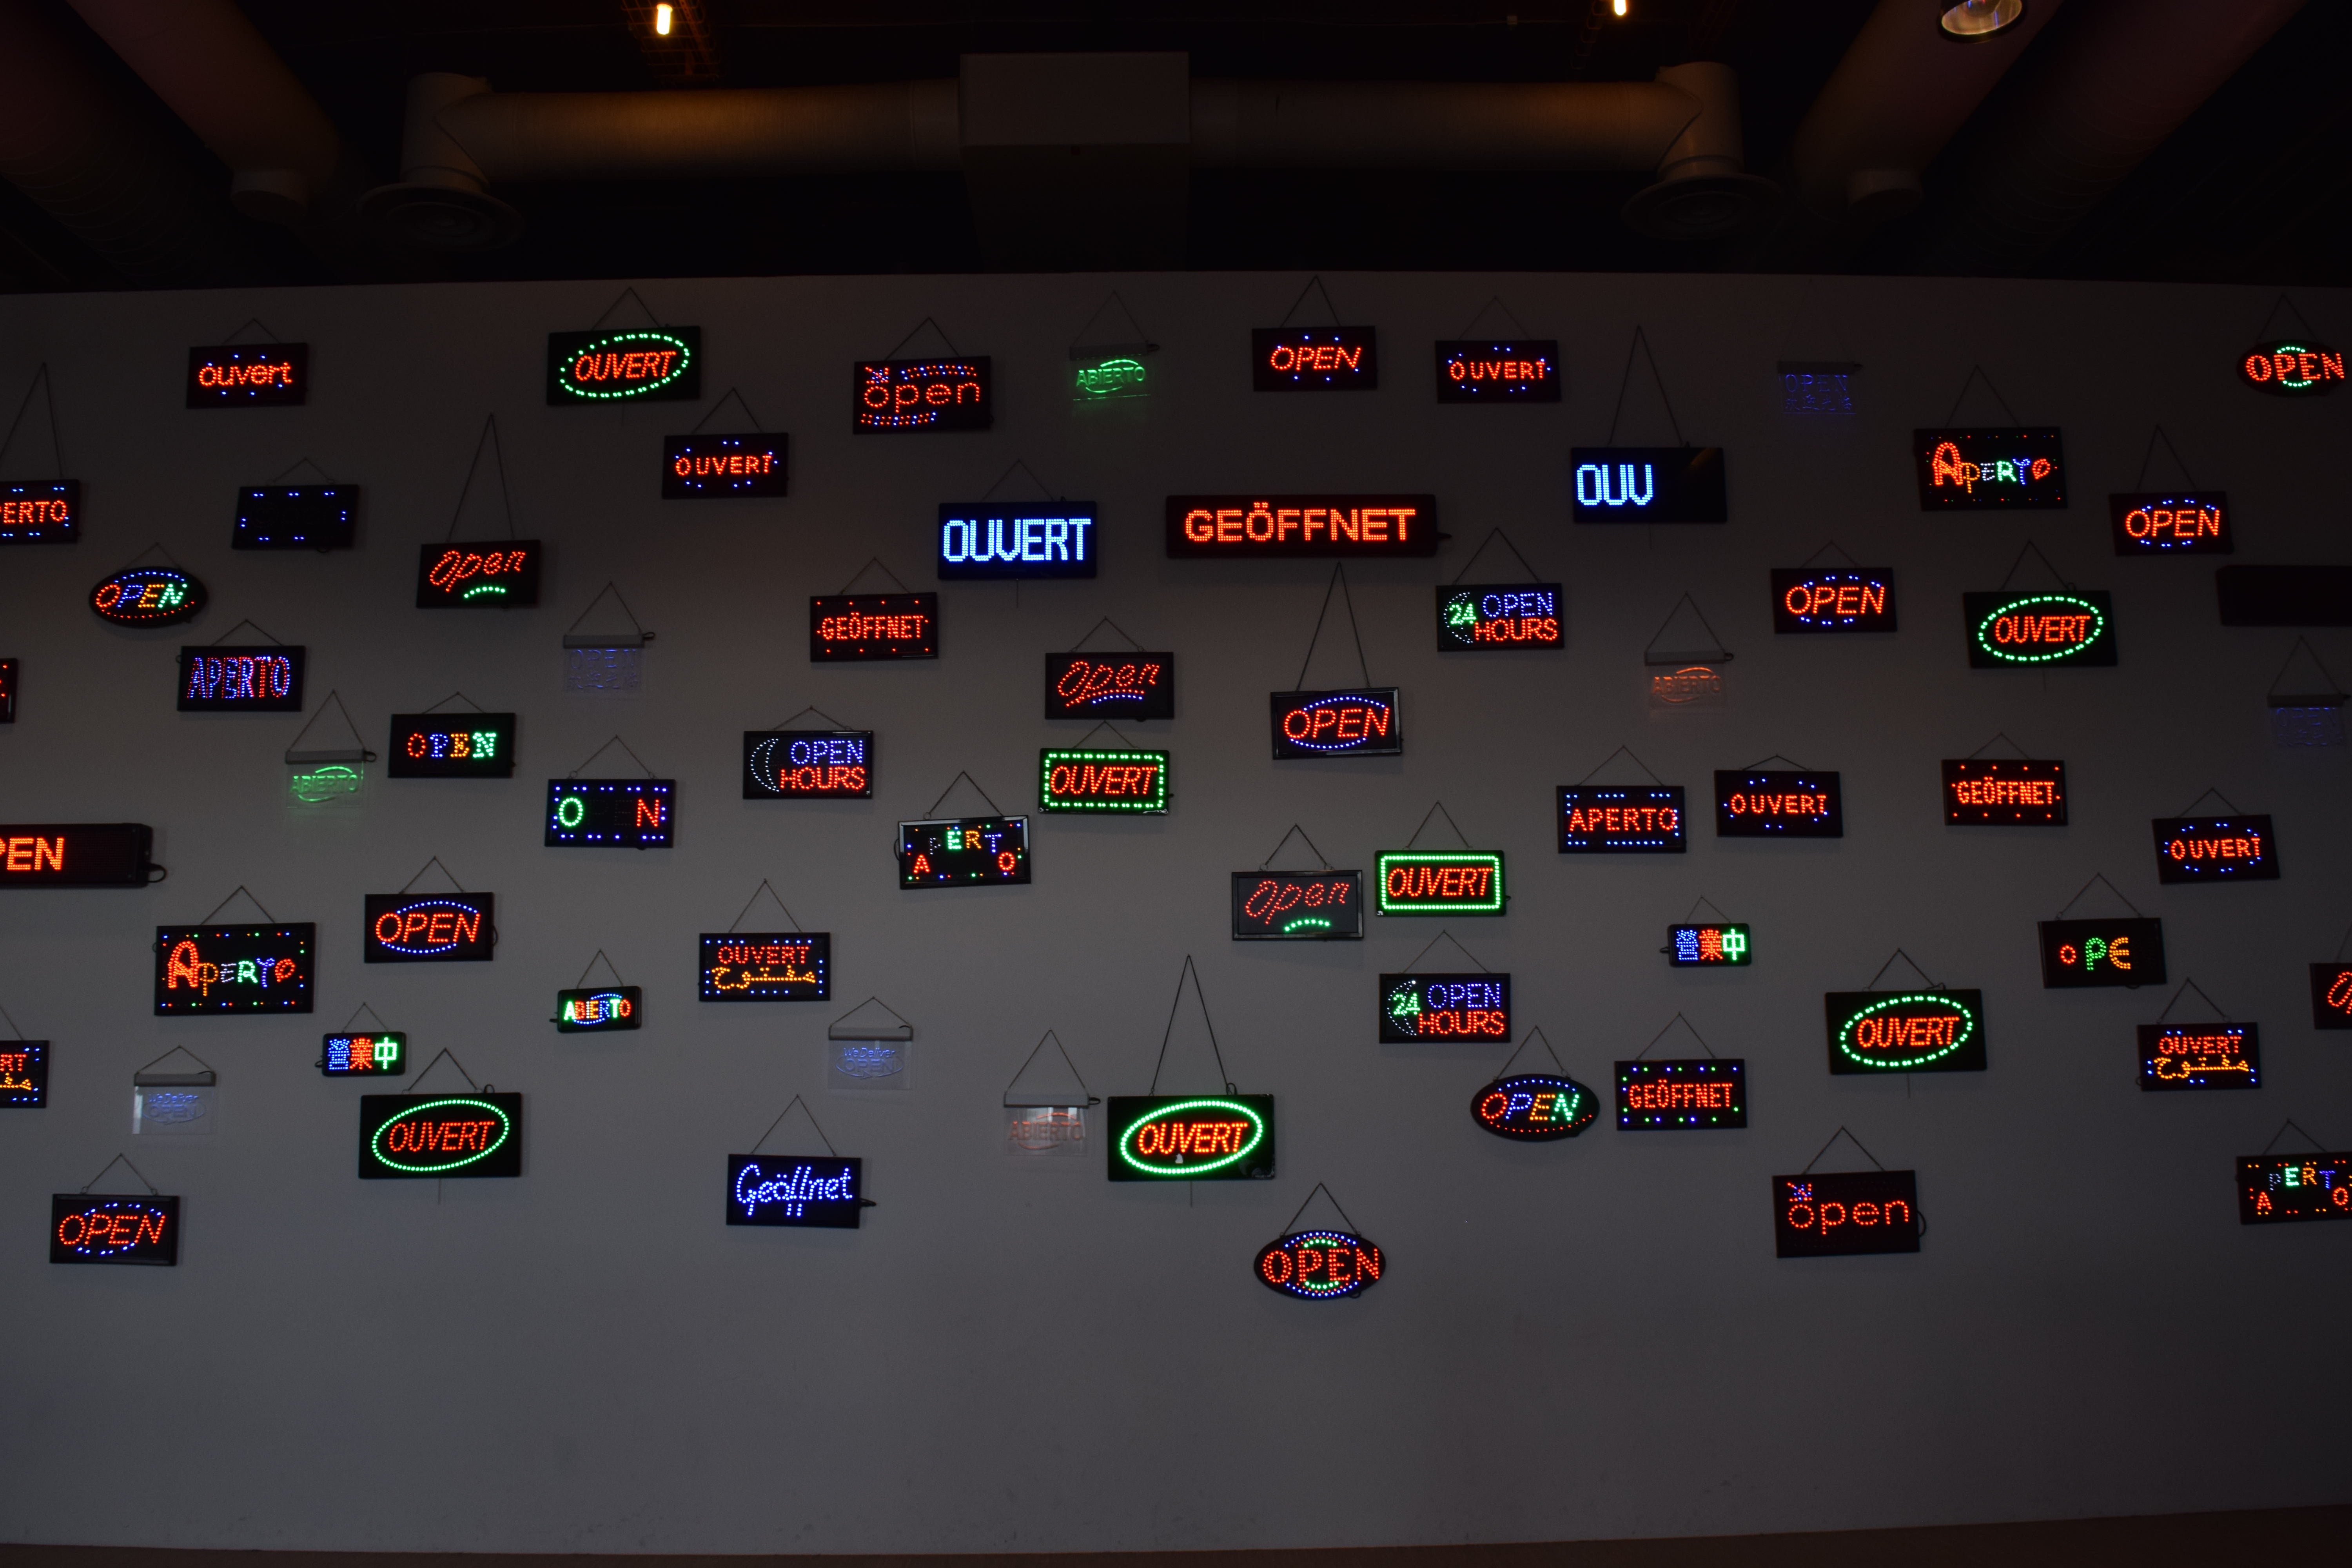
light, number, color, circle, font, design, shape, screenshot, computer wallpaper, display device